Math Blaster for 1st Grade

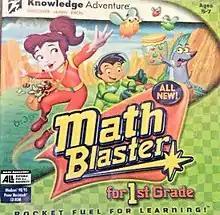

Math Blaster for 1st Grade is a 1999 educational video game in a line of educational products originally created by Davidson & Associates and continued by Knowledge Adventure. The game was re-released in 2000 as Math Blaster Mission 2.